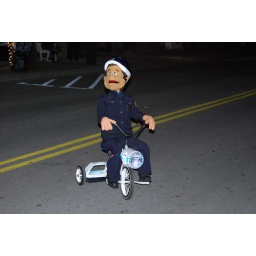
Instructional mechanical police boy talks to young folks on the street during Jingle Bells in Bishop Arts on Dec 6